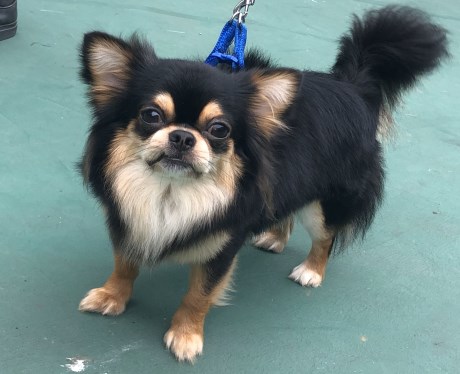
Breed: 420-n000124-Chihuahua